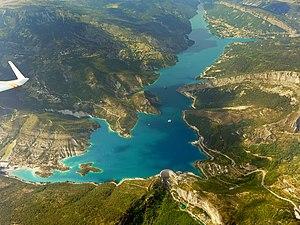
Le barrage de Castillon est situé dans le département des Alpes-de-Haute-Provence près de Castellane. La retenue du barrage a formé un lac de 150 millions de mètres cubes, le lac de Castillon.
Le secteur de l'hydroélectricité en France bénéficie d'un potentiel important grâce à la présence de massifs montagneux : Alpes, Pyrénées, Massif central. Ce potentiel est déjà exploité en très grande partie, mais il subsiste un potentiel non négligeable à exploiter en petite hydraulique.